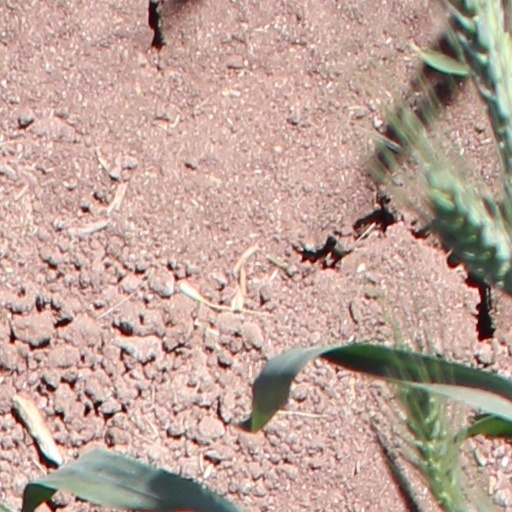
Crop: wheat